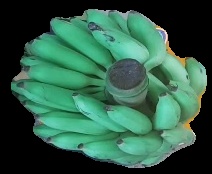
Variety: elakki-bale
Grade: grade2